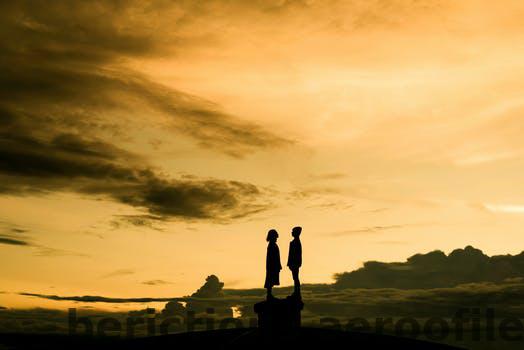
Label: Watermark